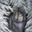
Label: wolf